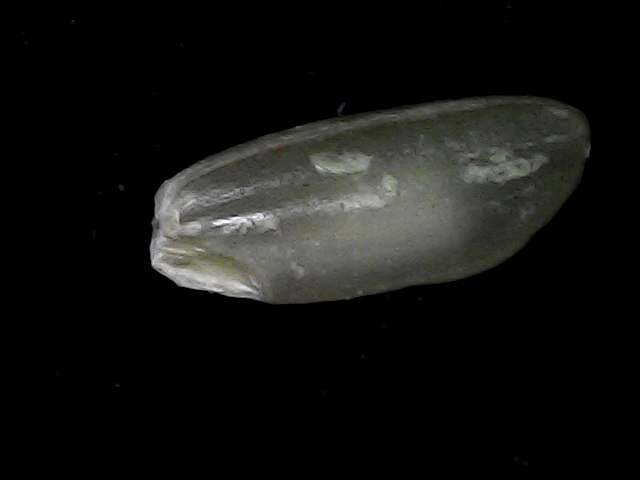
Rice variety: BD93